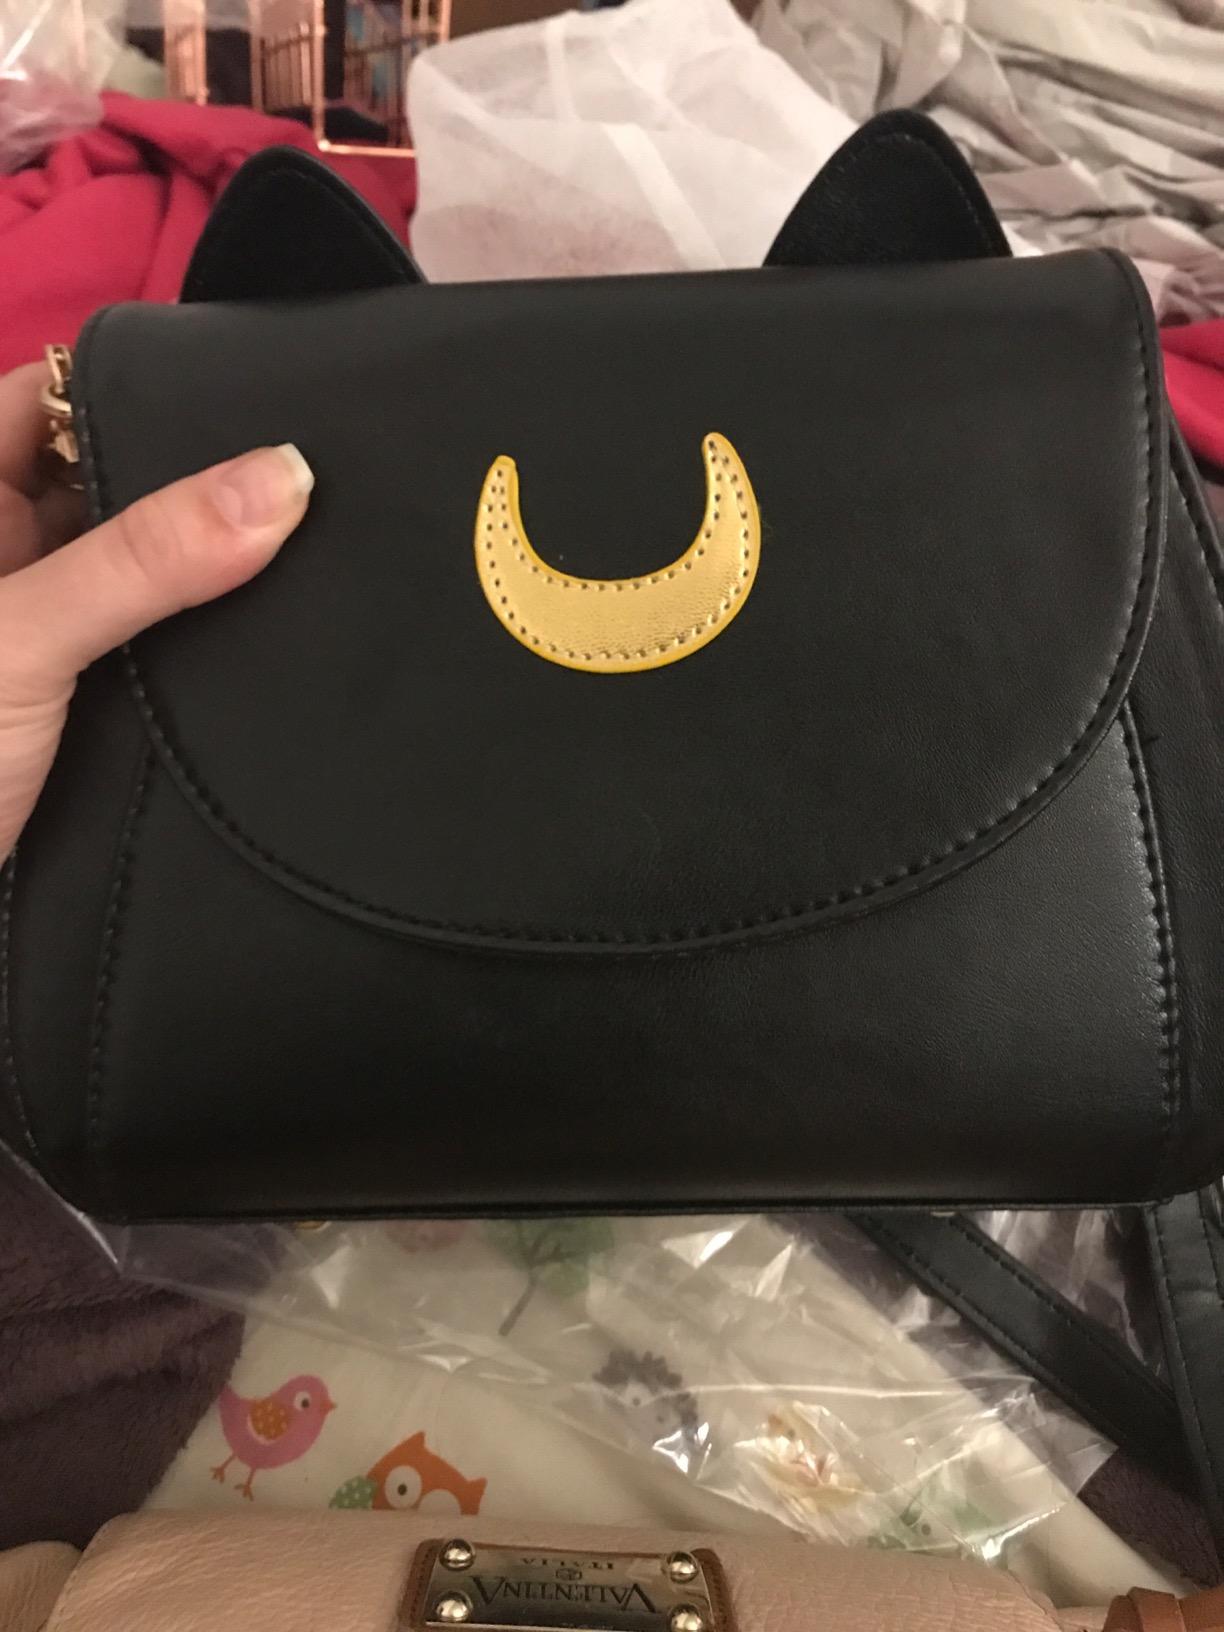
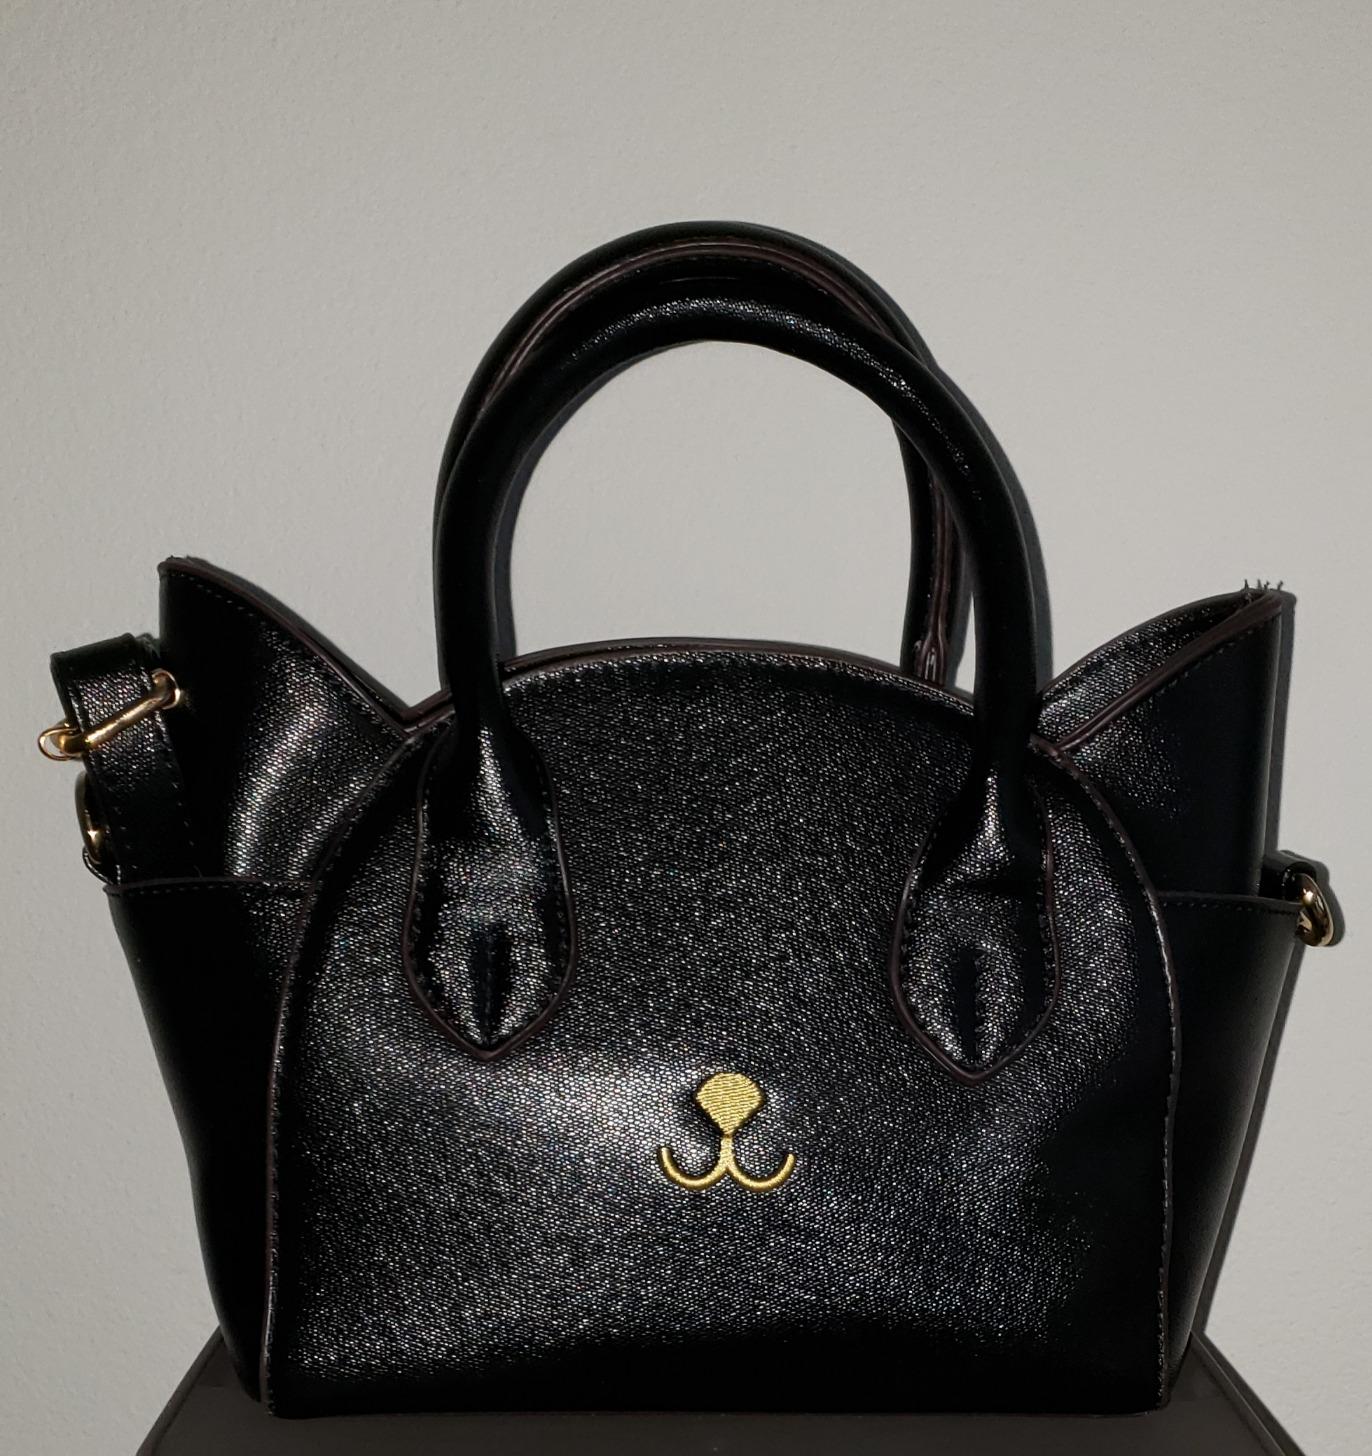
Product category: accessories_handbag
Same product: no